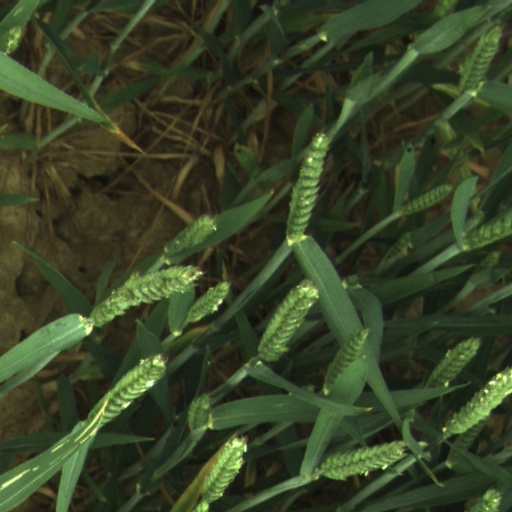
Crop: wheat